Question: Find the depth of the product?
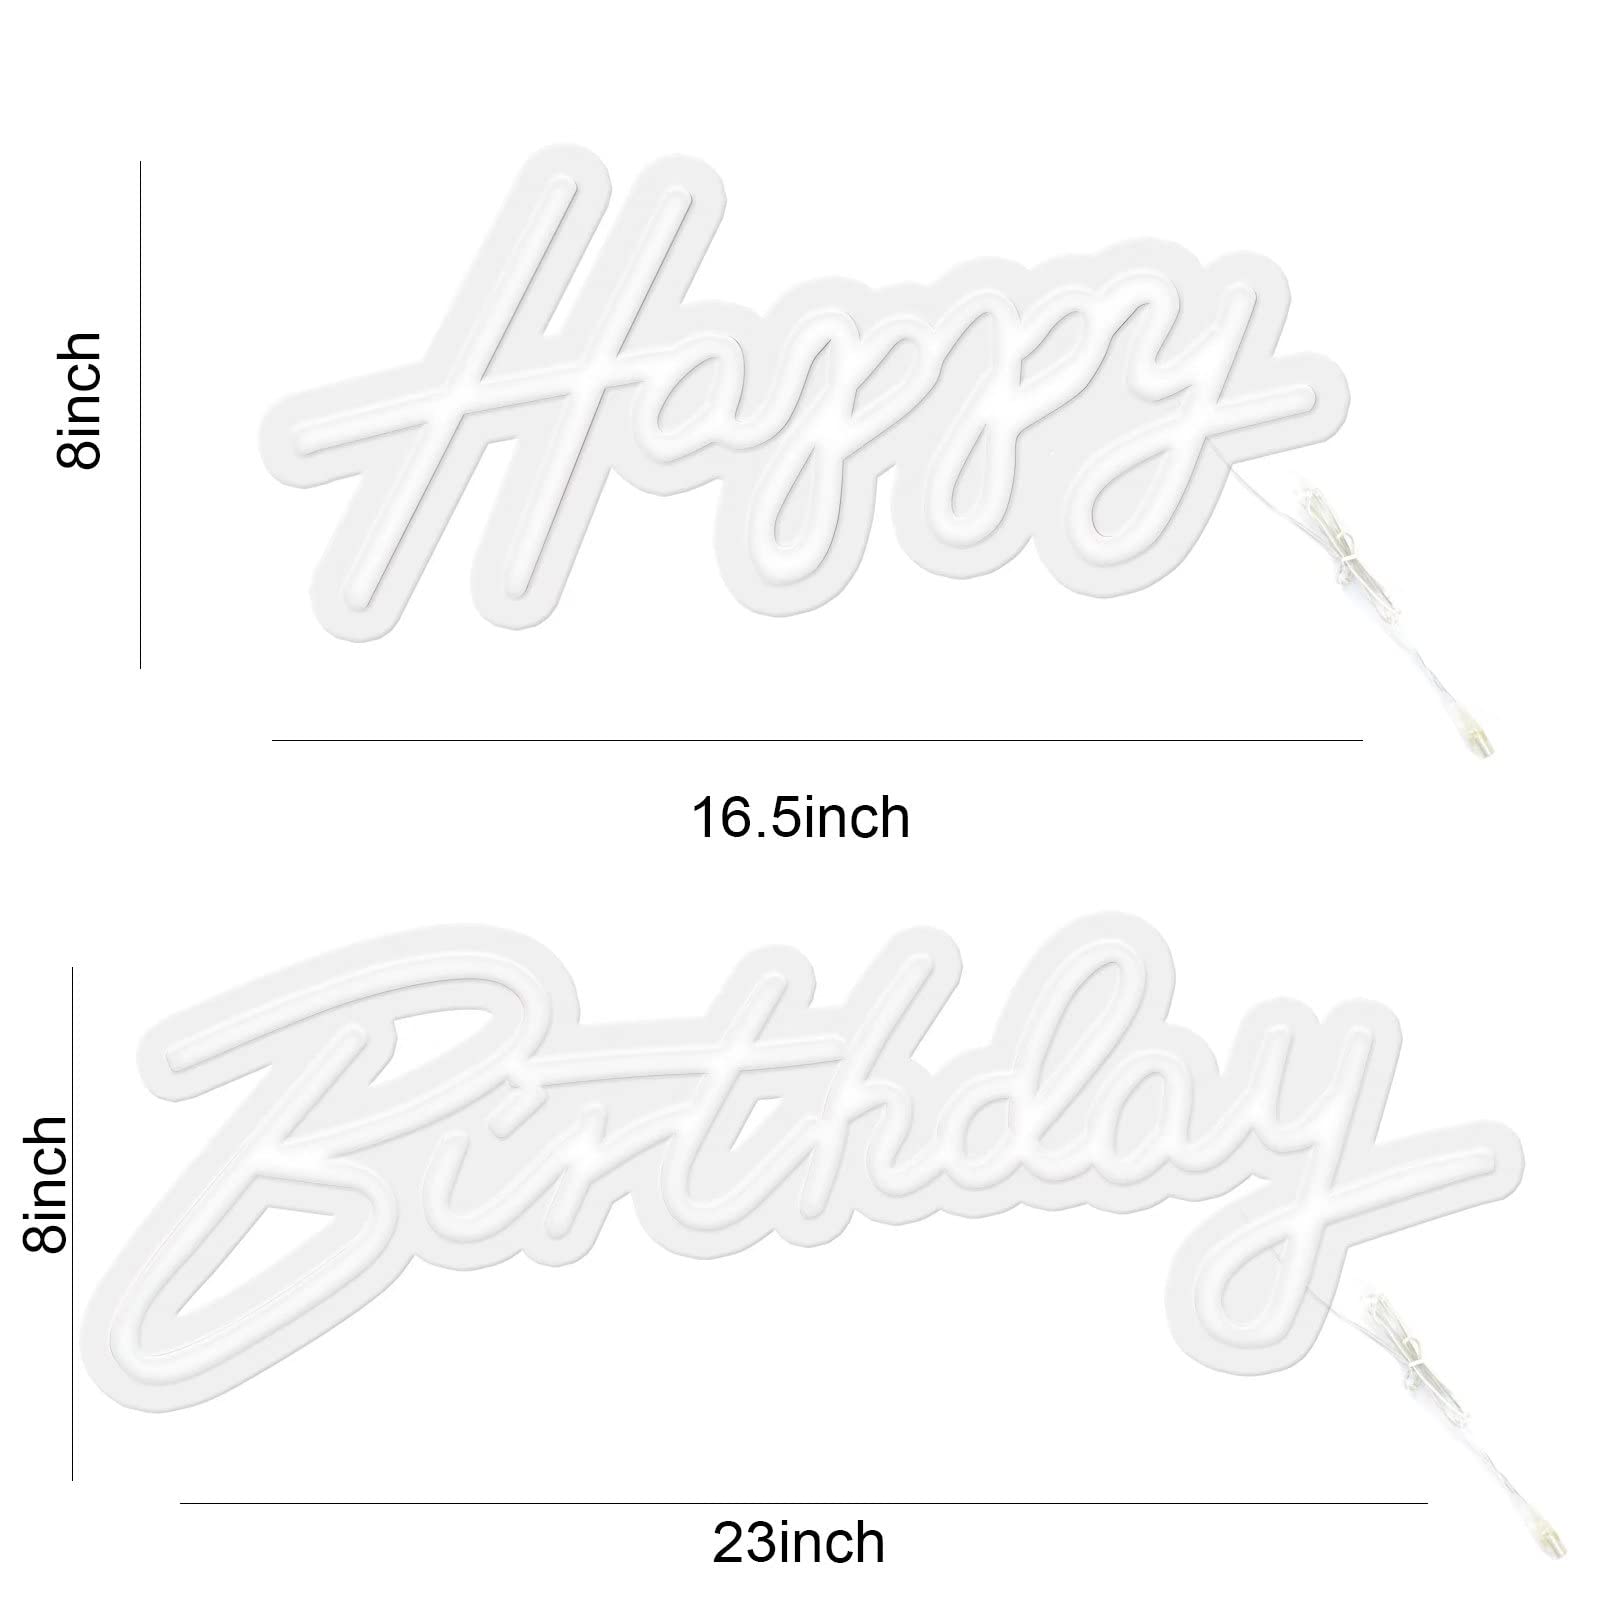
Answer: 8.0 inch